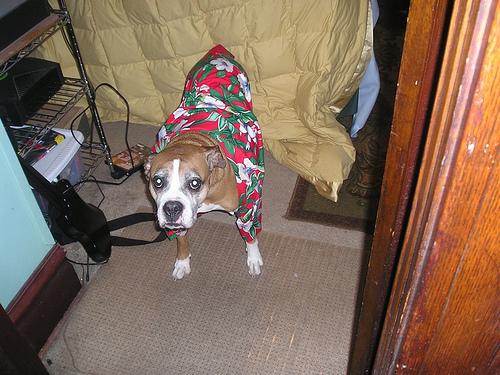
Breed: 225-n000082-boxer